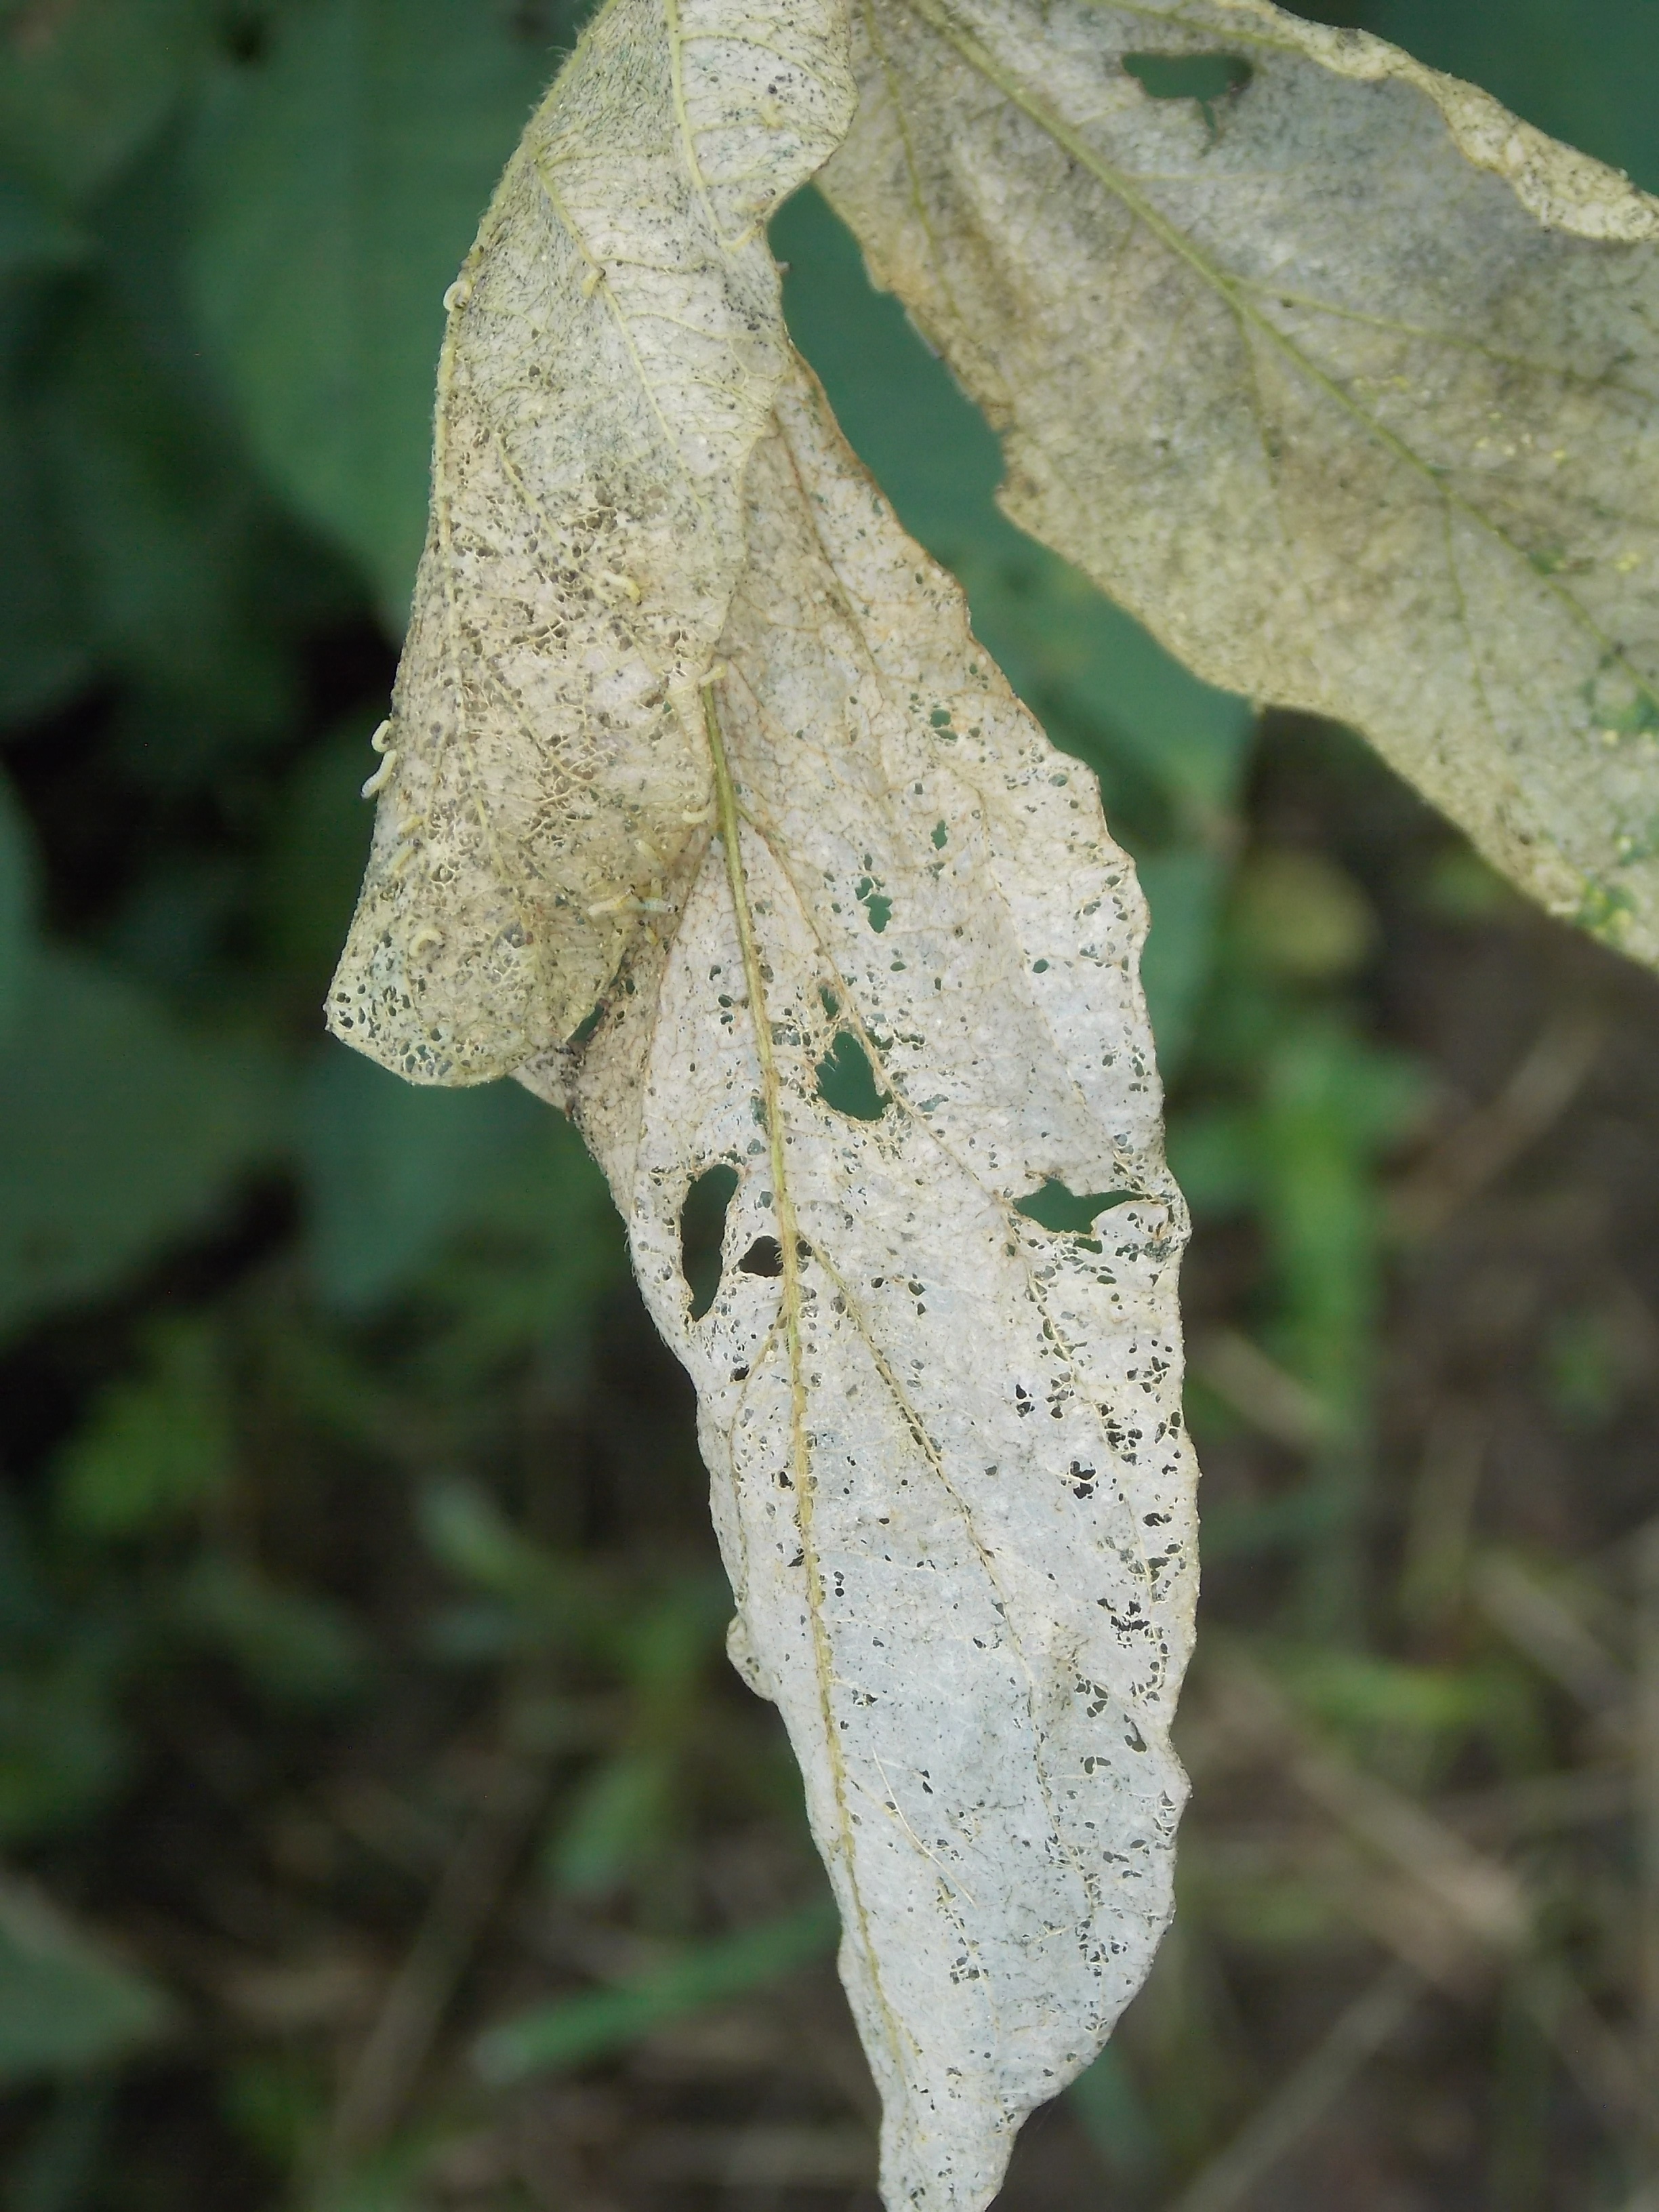
Label: Disease